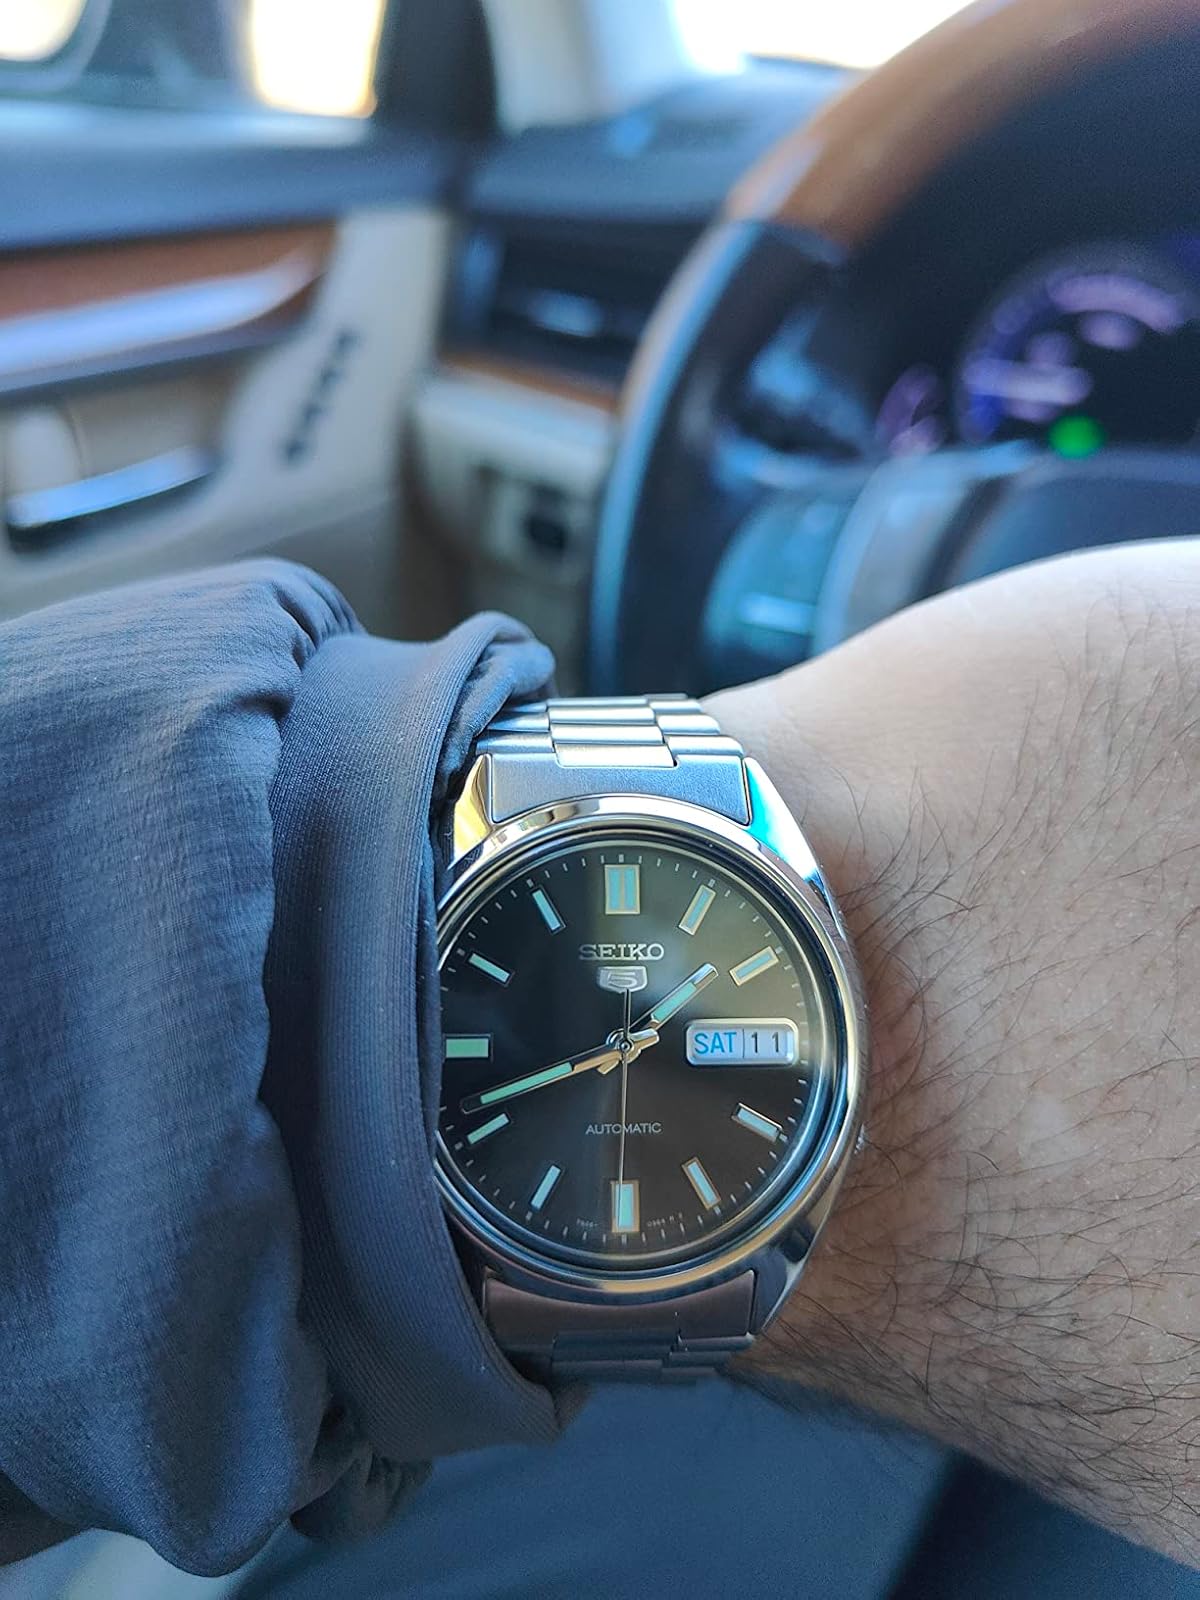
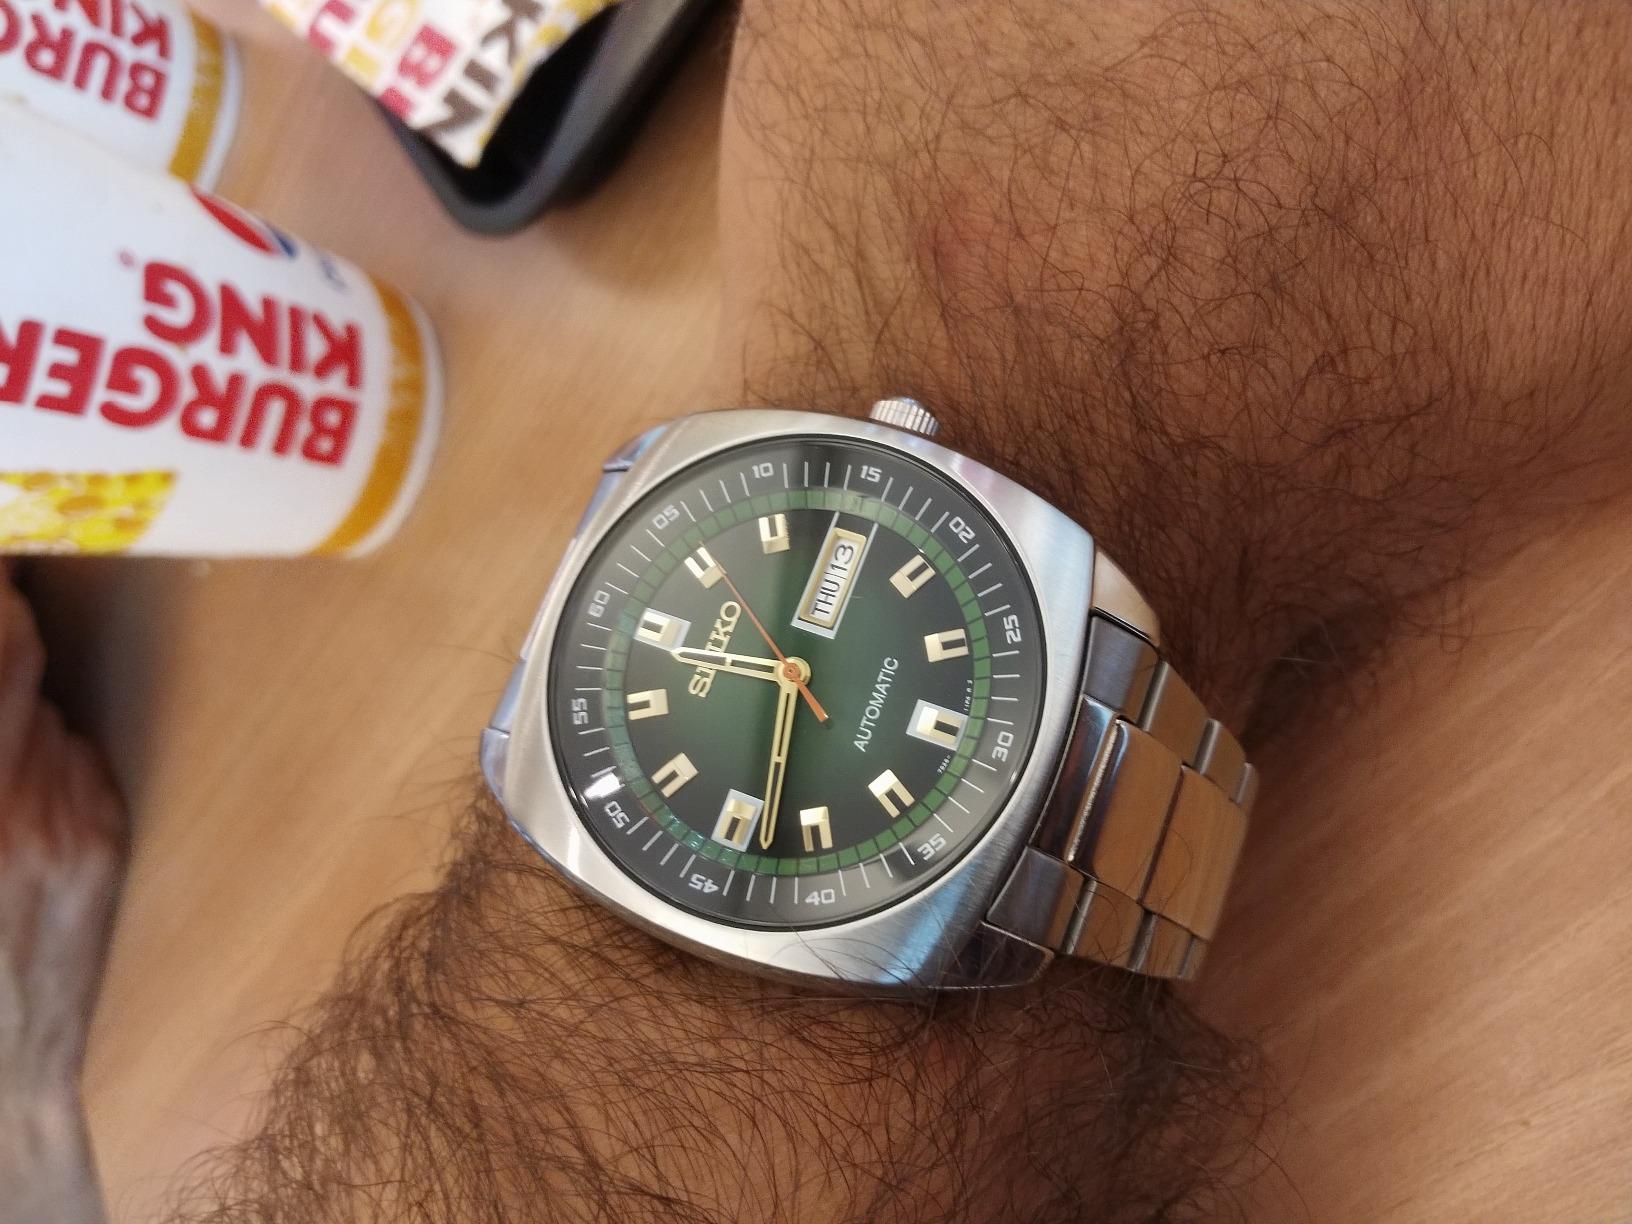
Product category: accessories_watch
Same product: no